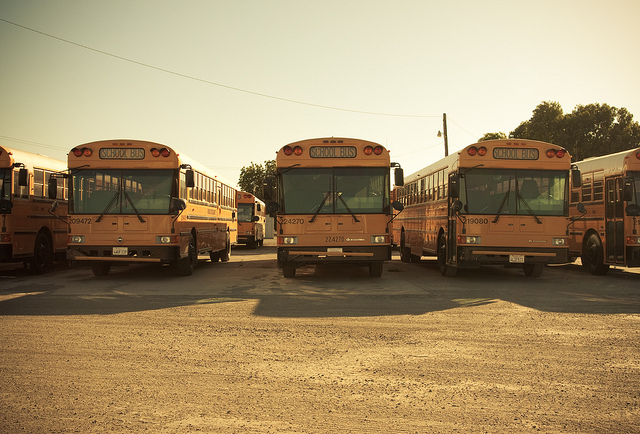
a bus yard full of big school buses